Engagers

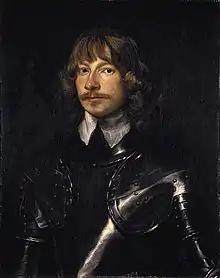
James Graham, Marquis of Montrose; Royalist commander in Scotland 1644–1645, but a Covenanter general 1638 to 1640

Efforts by Charles I to impose uniform practices led to the 1638 National Covenant, whose signatories pledged to resist liturgical 'innovations'. In December 1638, bishops were expelled from the kirk; when Charles attempted to use military force, he was defeated in the 1639 and 1640 Bishops' Wars, which left the Covenanter party in control of Scotland.